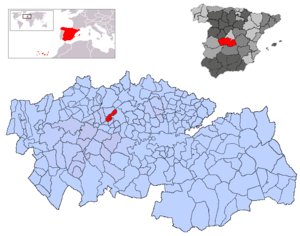
Otero est une commune d'Espagne de la province de Tolède dans la communauté autonome de Castille-La Manche.